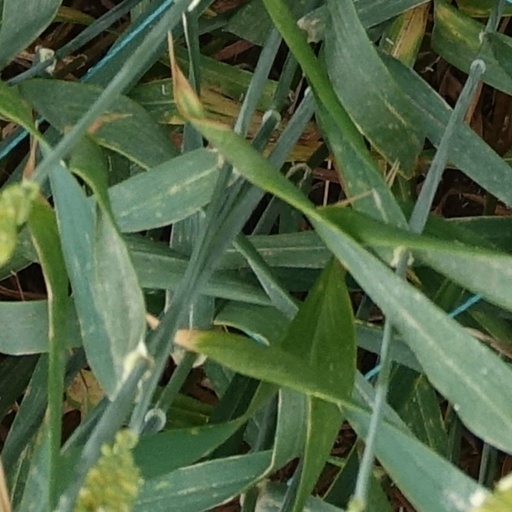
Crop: wheat